Mervyn Wood

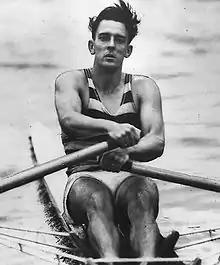
Wood rowing in 1952

Mervyn Thomas Wood, (30 April 1917 – 19 August 2006) was an Australian rower and police officer. He was an eight-time Australian national sculling champion, four-time Olympian and three-time Olympic medalist. He later rose to become the Commissioner of the New South Wales Police Force.